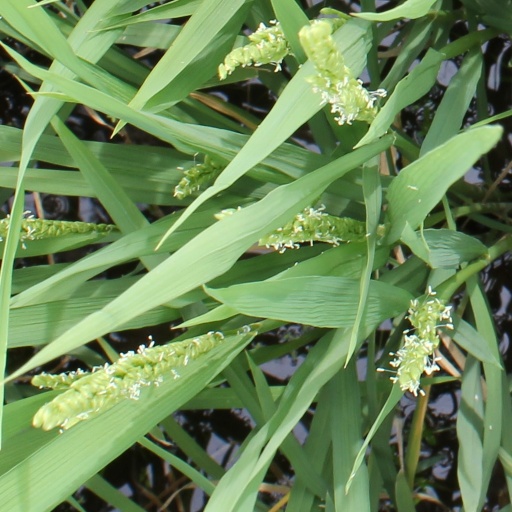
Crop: rice